Ivan Đurić

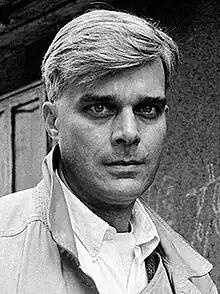

Ivan Đurić (30 October 1947 – 23 November 1997) was a Serbian writer, professor, historian and politician.